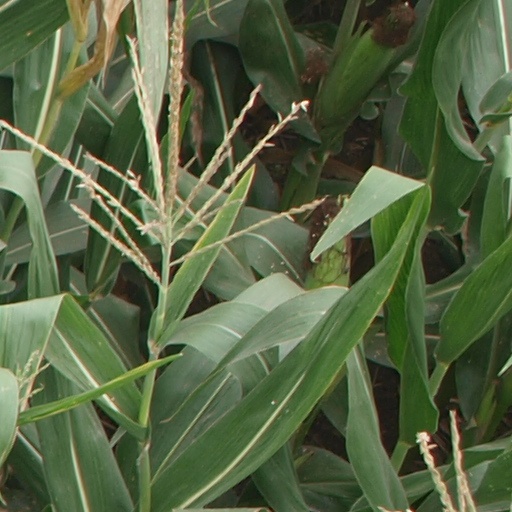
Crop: maize; corn